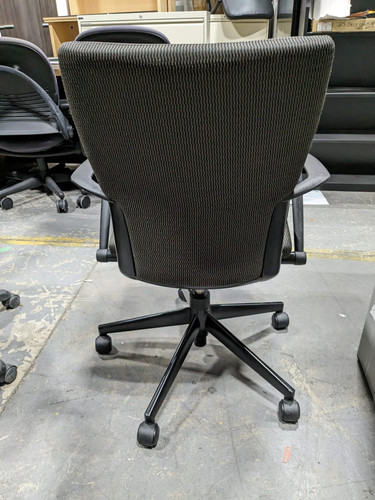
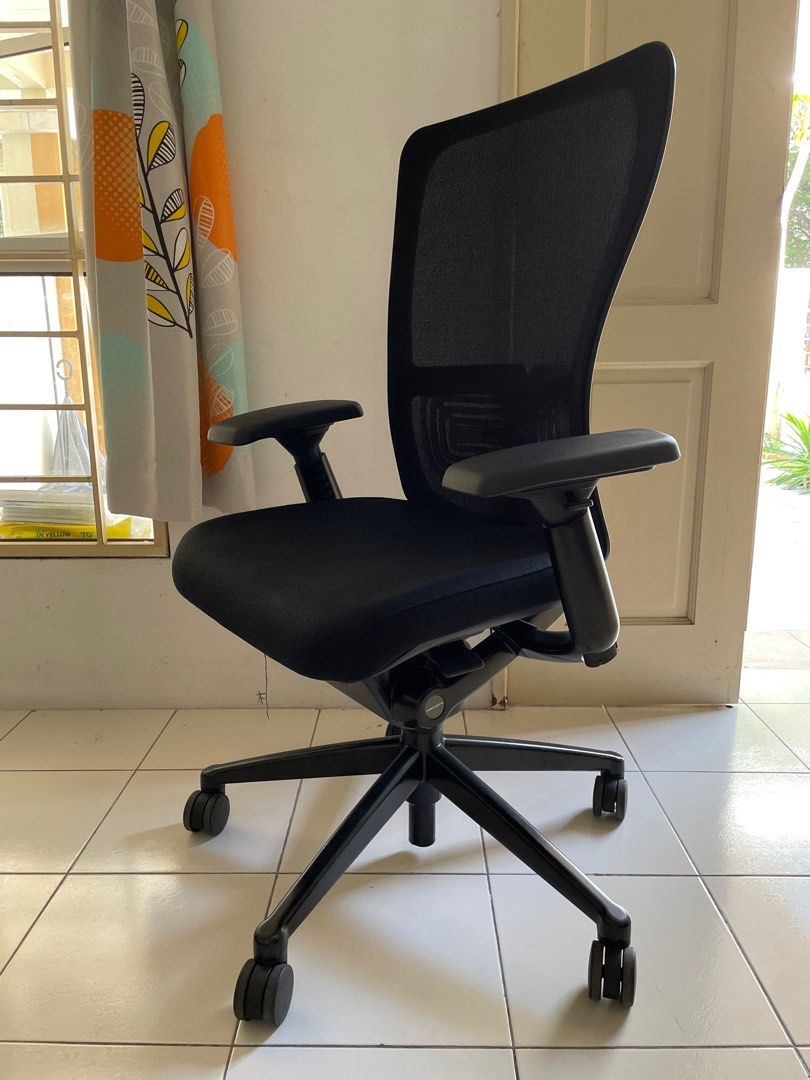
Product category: items_chair
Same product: yes